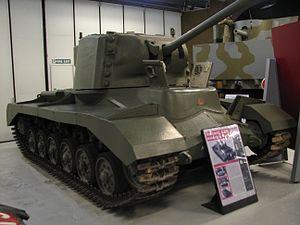
Le Valiant, ou plus précisément Tank, Infantry, Valiant, est un prototype britannique de char d'infanterie de la Seconde Guerre mondiale basé sur le char Valentine. Un seul exemplaire a été construit.